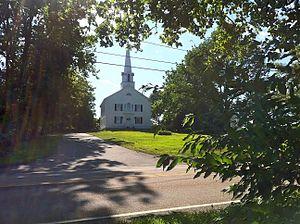
North Stonington est une ville américaine située dans le comté de New London au Connecticut.